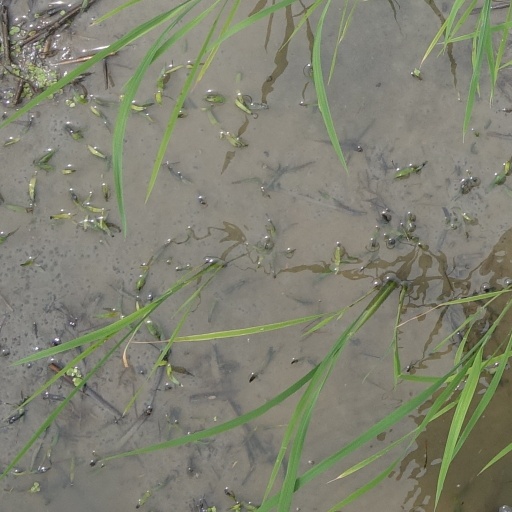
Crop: rice